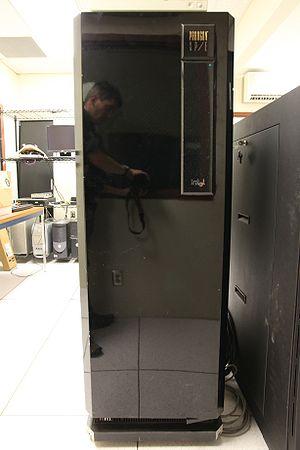
L'Intel Paragon est une série de super-calculateurs massivement parallèles créés par Intel. Le premier modèle vu le jour fin 1992 avec une version commerciale du DELTA qui fut appelé Paragon.